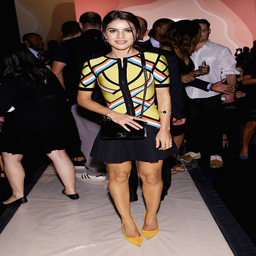
person attends business by spring during fashion week